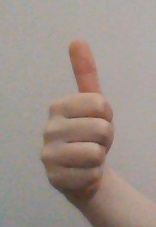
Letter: aleff